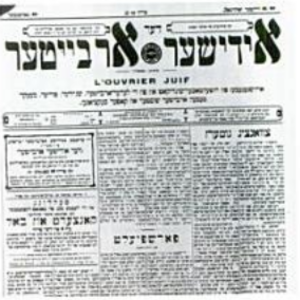
Der Yidisher Arbeyter, soit « L'Ouvrier juif » en français, est une publication syndicale française du début du XXᵉ siècle, à périodicité mensuelle, en langue yiddish. Il est le journal de l'Intersektionen Byuro, un regroupement de sections syndicales juives affiliées à la Confédération générale du travail, le principal syndicat ouvrier français.
Le yiddish, également orthographié en français yidich, d'après les recommandations des linguistes, mais aussi yidish, jiddisch, jidisch, yiddisch, idiche ou yidiche, est une langue germanique dérivée du haut allemand, avec un apport de vocabulaire hébreu et slave, qui a servi de langue vernaculaire aux communautés juives d'Europe centrale et orientale à partir du Moyen Âge. Il est également parfois appelé judéo-allemand ou jargon.